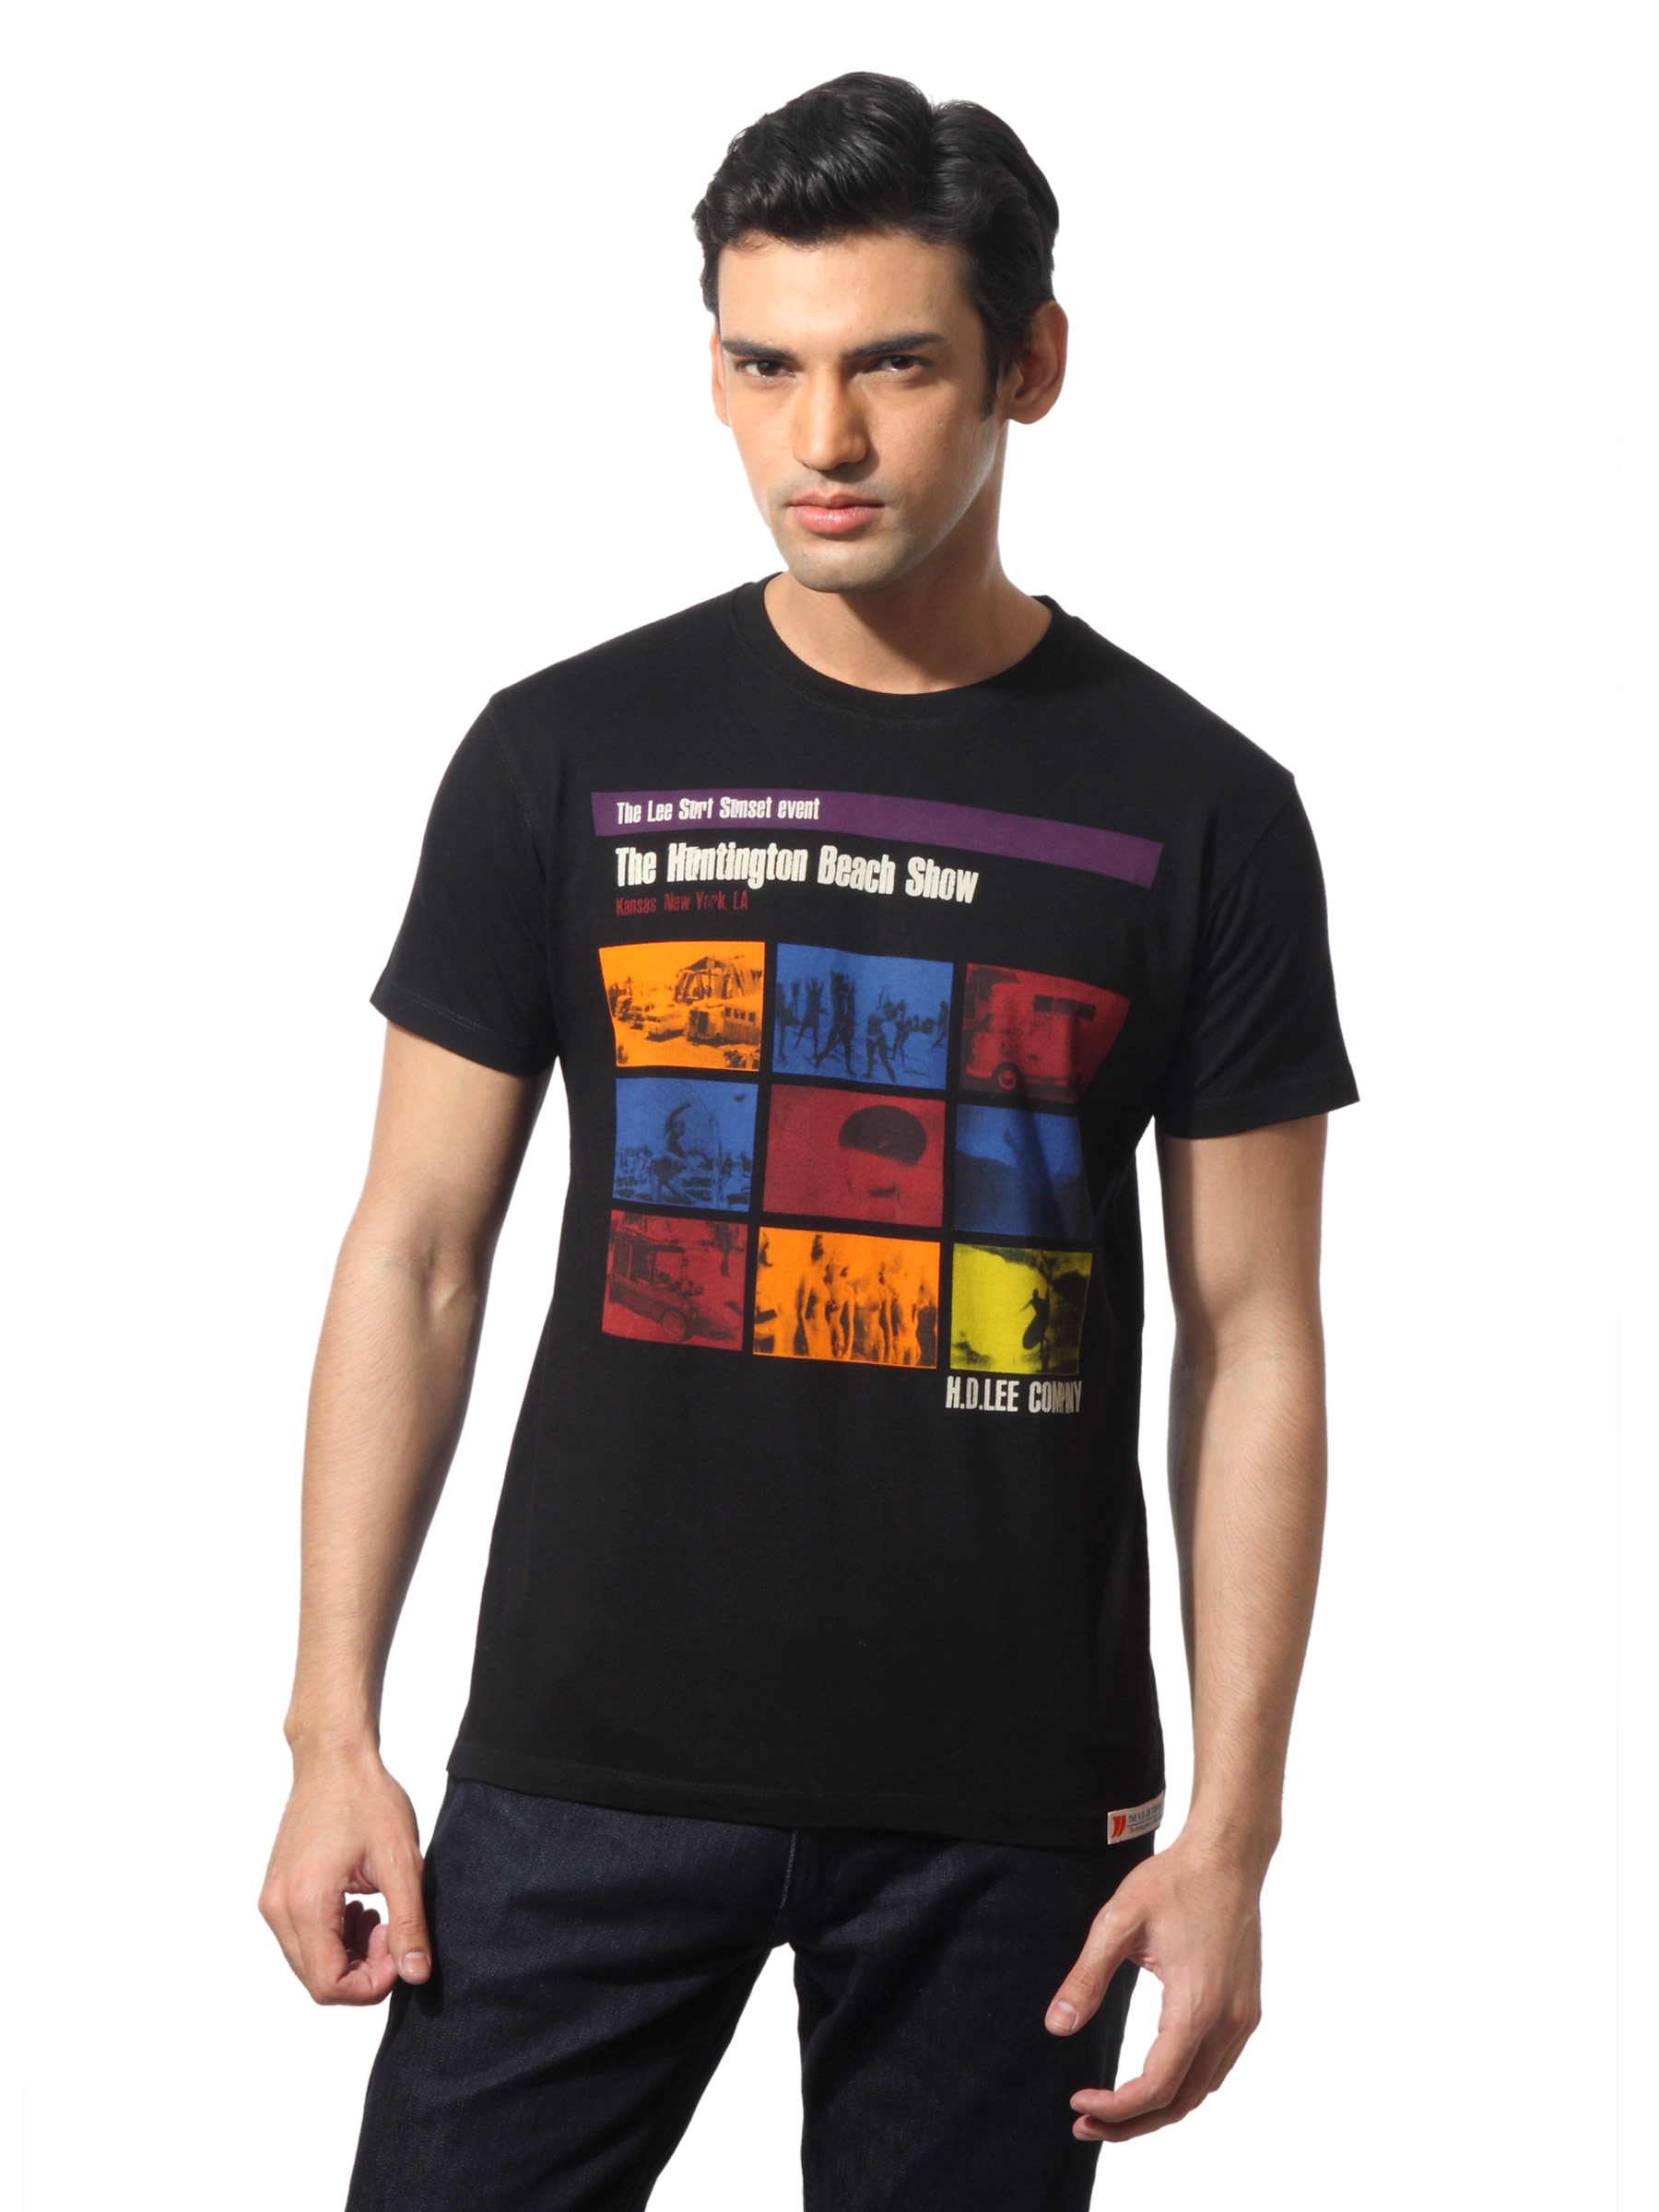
Lee Men Vera Black T-shirt
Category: Apparel / Topwear / Tshirts
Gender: Men
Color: Black
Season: Summer 2012
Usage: Casual